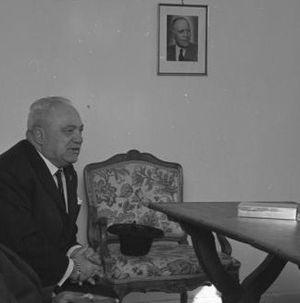
Roger Guérillot, né le 12 novembre 1904 à Paris et mort le 31 octobre 1971 à Uccle, a été un colon français d'Oubangui-Chari impliqué dans le processus d'indépendance de la République centrafricaine, un pays dont il obtient la nationalité en 1961 et pour lequel il a rempli de nombreuses missions diplomatiques.
Barthélemy Boganda est un homme politique centrafricain et français, connu pour ses desseins panafricains concernant l'Afrique centrale. En République centrafricaine, Boganda a été érigé en « père fondateur » de la nation lors de l'indépendance en 1960 à laquelle il a contribué en tant qu'éphémère premier président. En 1958, sous son impulsion le territoire français de l'Oubangui-Chari est transformé en un État baptisé « République centrafricaine », qu'il dote d'un drapeau, d'une devise et d'un hymne conçus originellement pour l'Afrique-Équatoriale française.